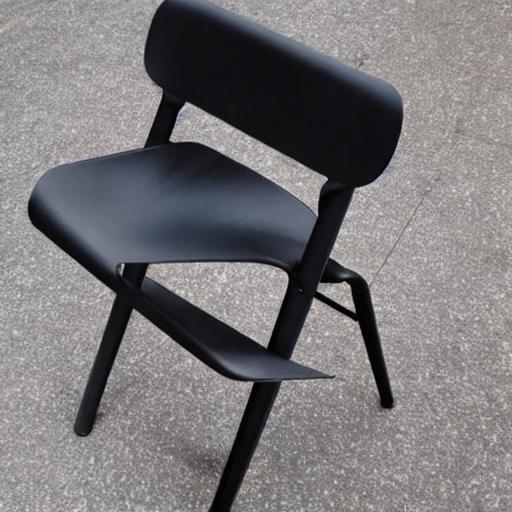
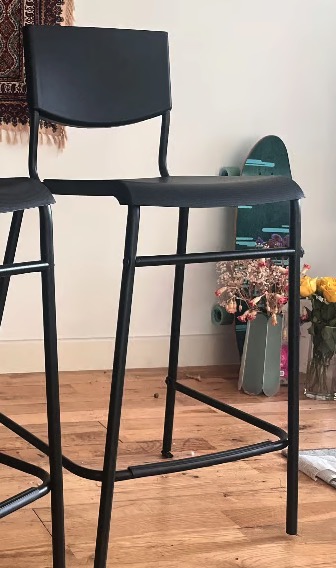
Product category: stool
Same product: no